Nu people

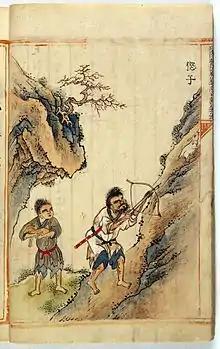
Nu people hunting

The Nu build their houses made out of either bamboo-slips or wooden planks near the mountains, though houses made out of the latter type are more prevalent due to its better strength. Within the house there are two stories; the lower floor acts as a barn, where livestock, food, and other storage items are placed, while the upper floor consists of the living quarters. On the second floor, it is further sub-divided into the inner and outer rooms. The inner room is used as a bedroom as well as a storeroom, while the outer one is as a kitchen and guestroom.